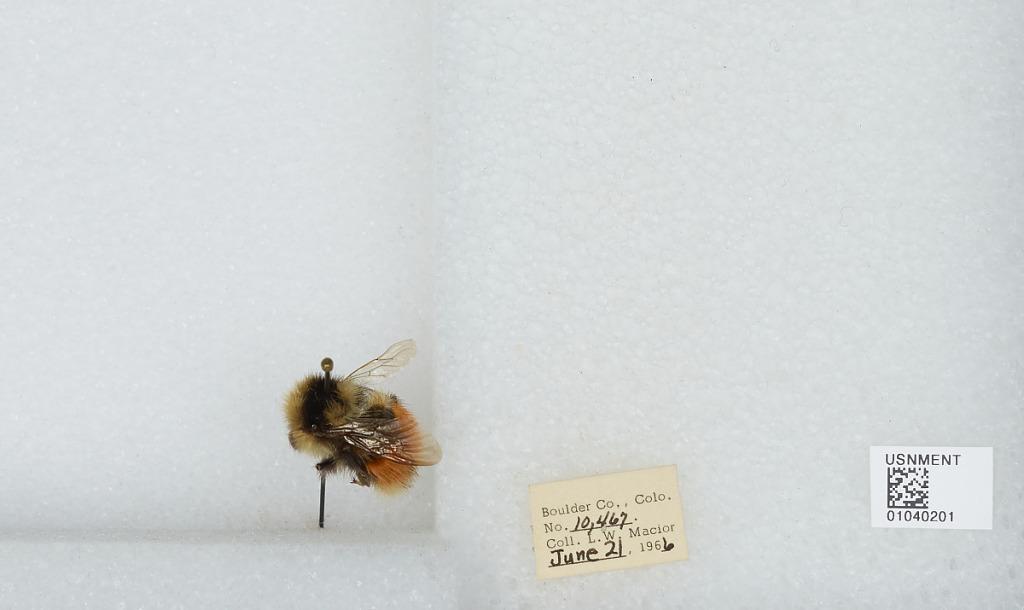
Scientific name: Bombus (Pyrobombus) sylvicola Kirby
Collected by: L. Macior
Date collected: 1966-6-21
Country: United States
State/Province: Colorado
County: Boulder
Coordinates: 40.0722, -105.584